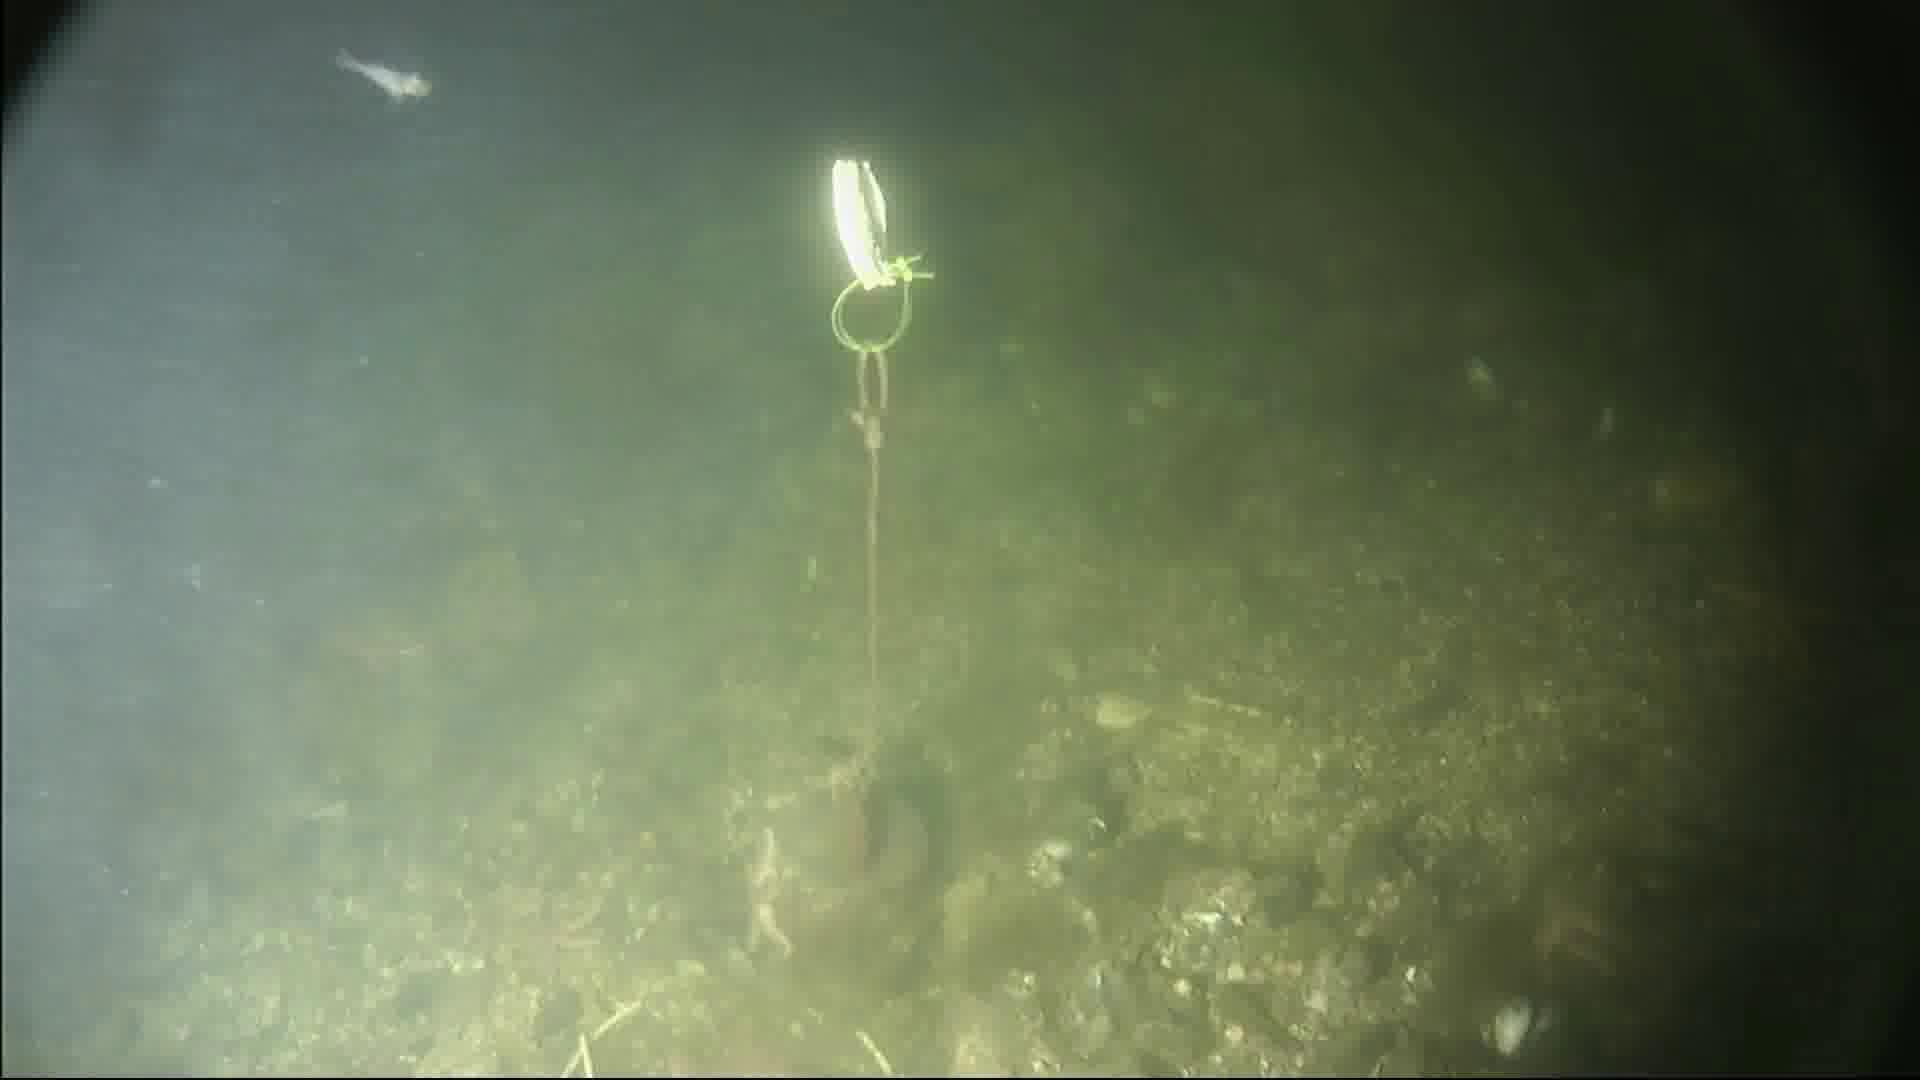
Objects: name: shrimp
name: starfish